Victor Oladipo

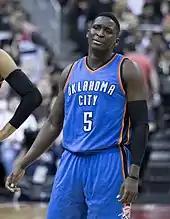
Oladipo with the Thunder in 2017

On June 23, 2016, Oladipo was traded, along with Ersan İlyasova and the draft rights to Domantas Sabonis, to the Oklahoma City Thunder in exchange for Serge Ibaka. He made his debut for the Thunder in their season opener on October 26, scoring 10 points in 26 minutes as a starter in a 103–97 win over the Philadelphia 76ers. On October 31, he signed a four-year, $84 million contract extension with the Thunder. A right wrist injury in mid-December forced Oladipo to miss nine straight games. He returned to action on December 31 and scored 15 points against the Los Angeles Clippers. On March 7, 2017, Oladipo returned to the starting lineup after missing six games with back spasms and scored 16 points in a 126–121 loss to Portland.